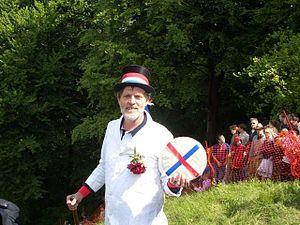
La Cooper's Hill Cheese-Rolling and Wake est un événement annuel qui se déroule en mai sur la colline Cooper's Hill à Brockworth près de Cheltenham et de Gloucester.